Dante Delgado Rannauro

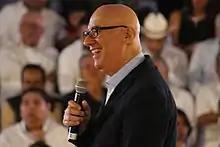
Delgado Rannauro at a political rally in 2021

Dante Alfonso Delgado Rannauro (born 23 December 1950) is a Mexican politician, lawyer, and diplomat who is the national coordinator and co-founder of the Citizens' Movement political party.